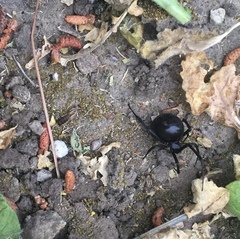
Species: Lactrodectus_hesperus